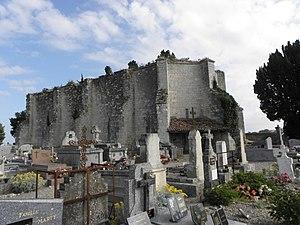
Église Saint-Pierre-de-Cazeaux, sise commune de Laplume (47=) chevet et flanc méridional.
Laplume est une commune du Sud-Ouest de la France, située dans le département de Lot-et-Garonne en région Nouvelle-Aquitaine.
L'église Saint-Pierre de Cazaux est située au lieu-dit Cazaux, sur le territoire de la commune de Laplume, en Lot-et-Garonne. C'est une ancienne église romane construite au XIIᵉ siècle, dont il reste les murs ; ces vestiges sont classés monument historique.